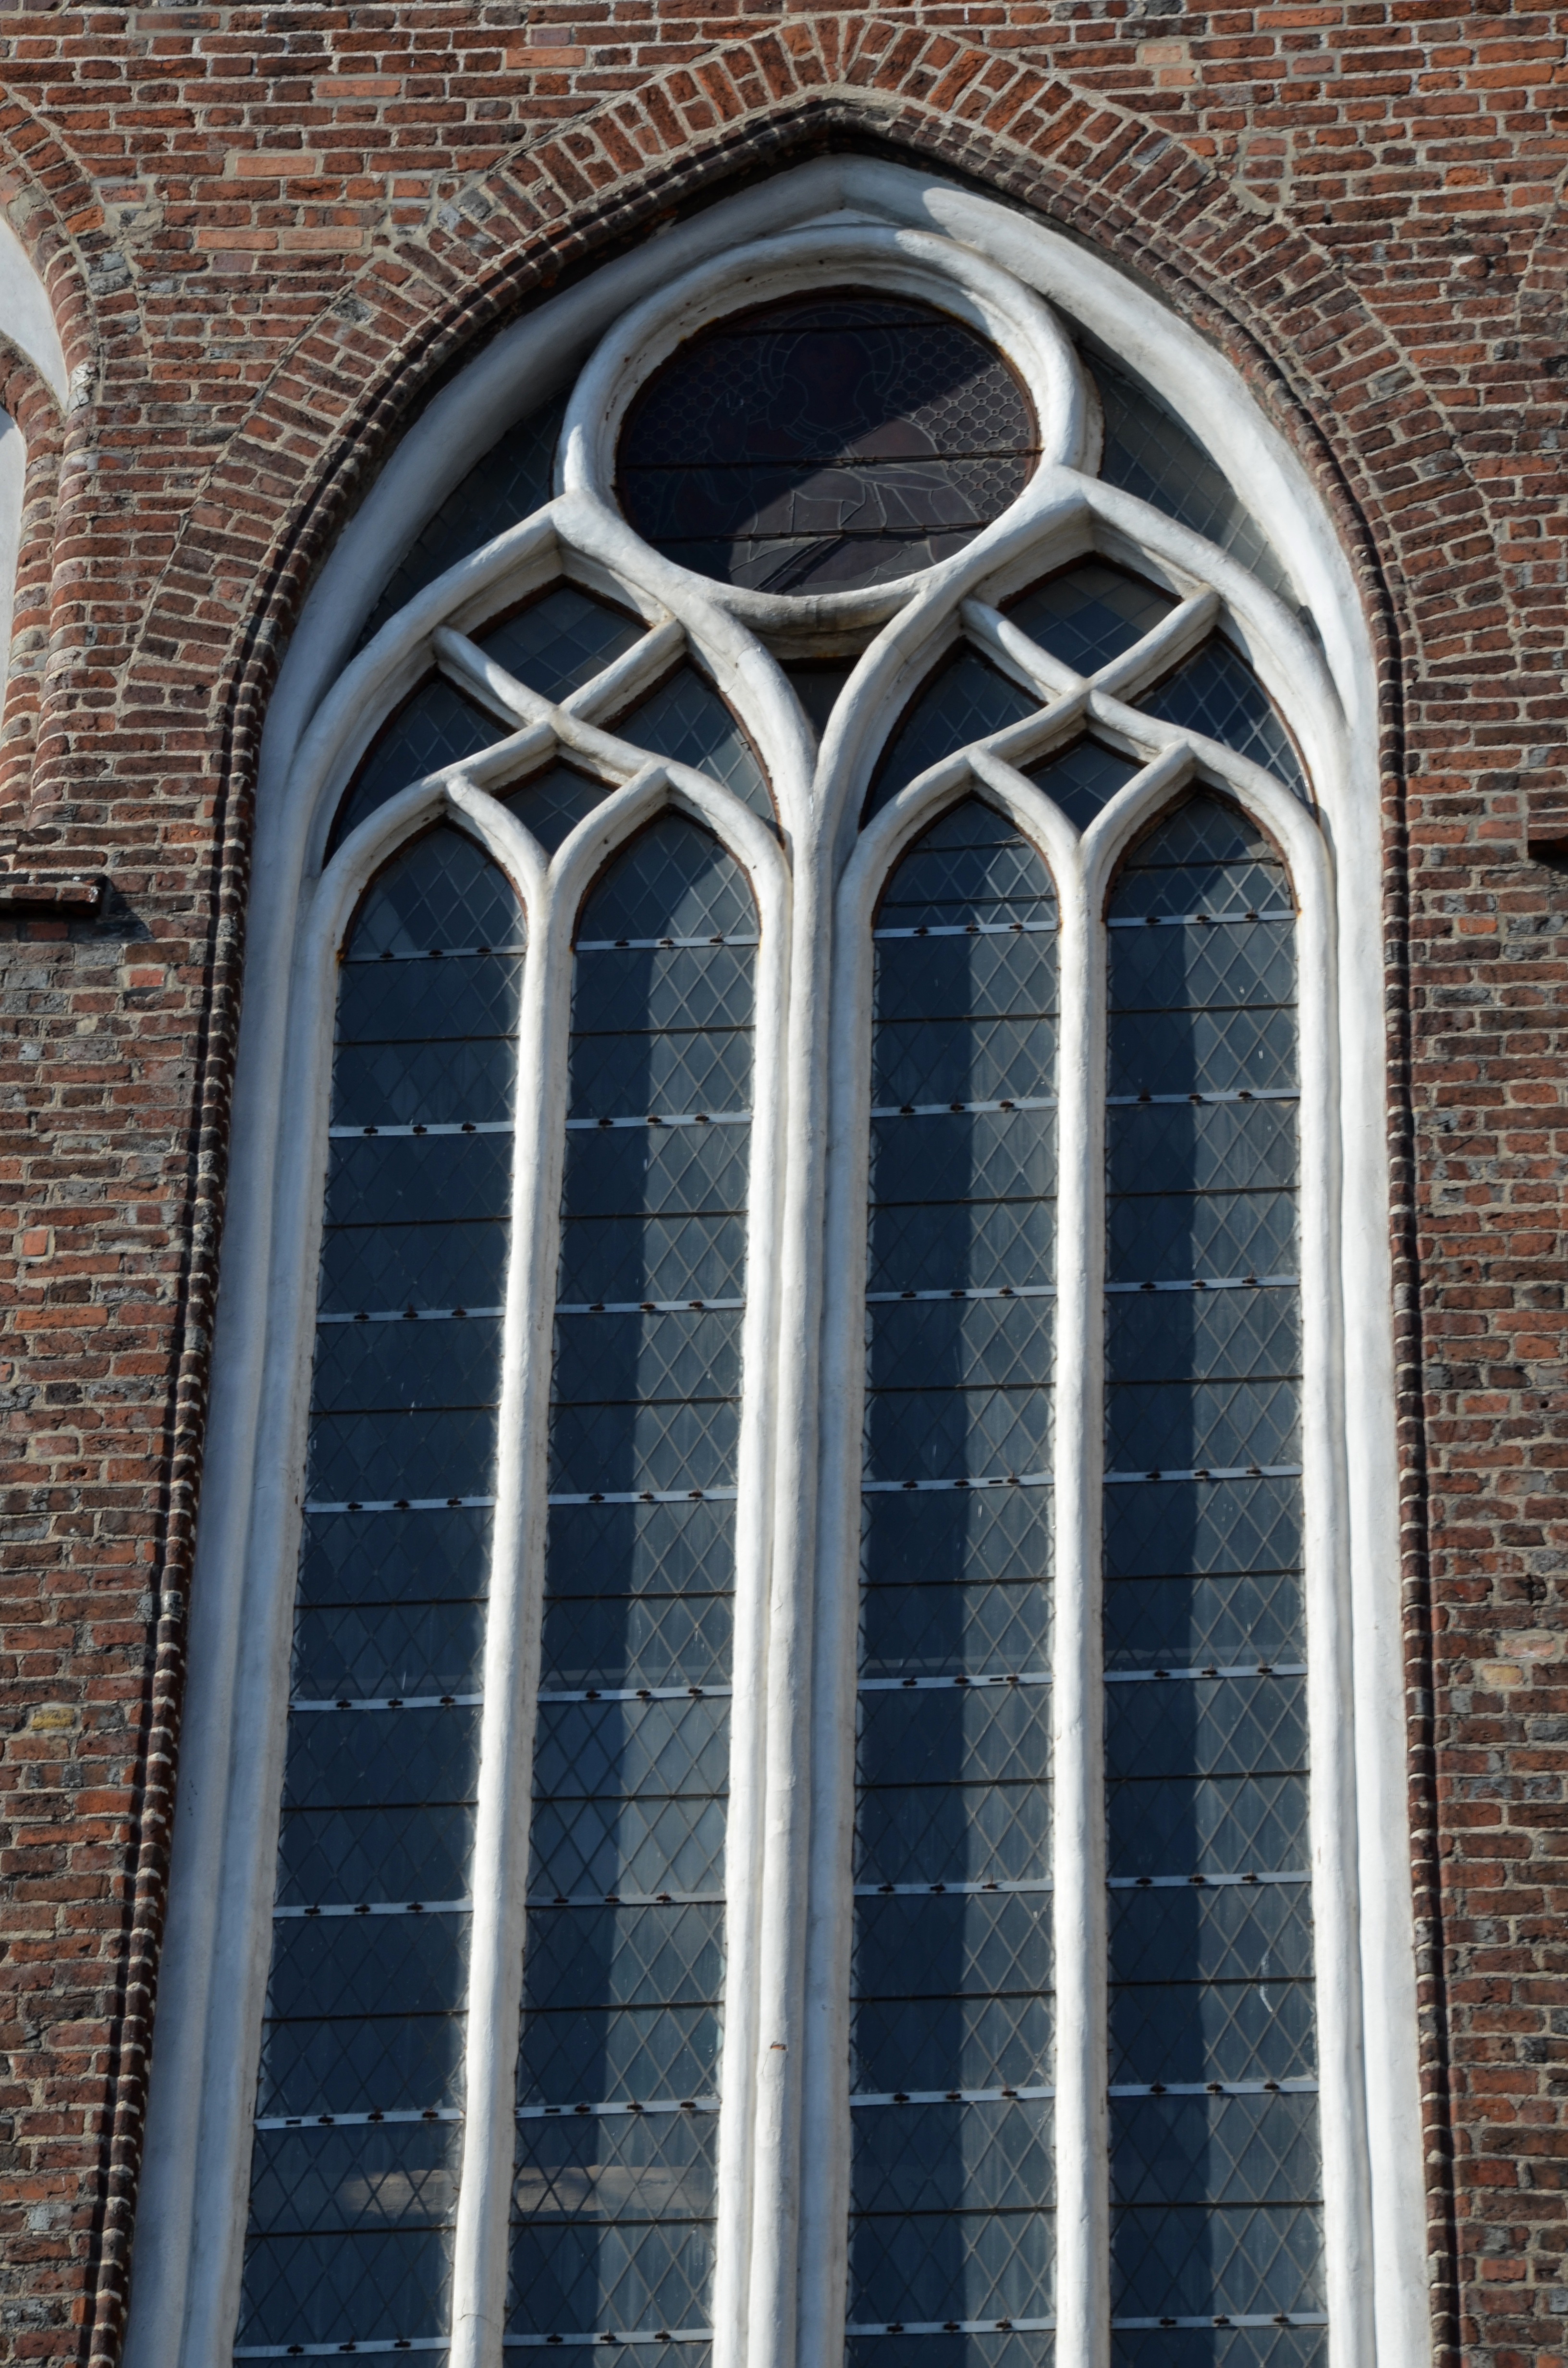
architecture, white, window, building, old, arch, landmark, facade, church, gothic, symmetry, historically, middle ages, greifswald, church window, glass window, brick gothic, pointed arch, brick church, brick architecture, lancet window